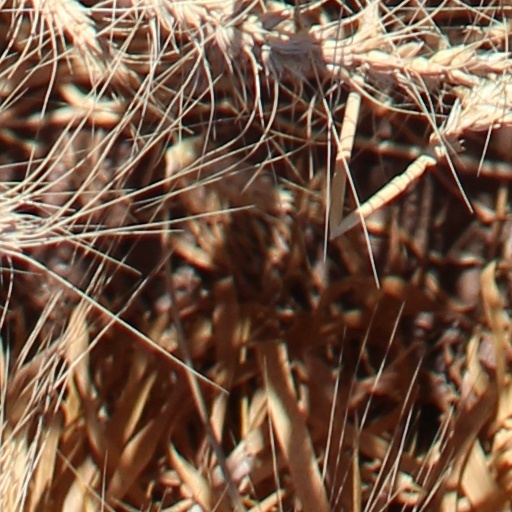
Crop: wheat